Jill Golick

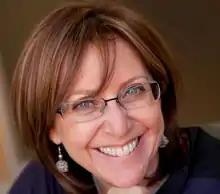
Jill Golick, 2016

Jill Golick (born 1956 in Montreal, Quebec) is a Canadian screenwriter, story editor, digital creator and blogger.